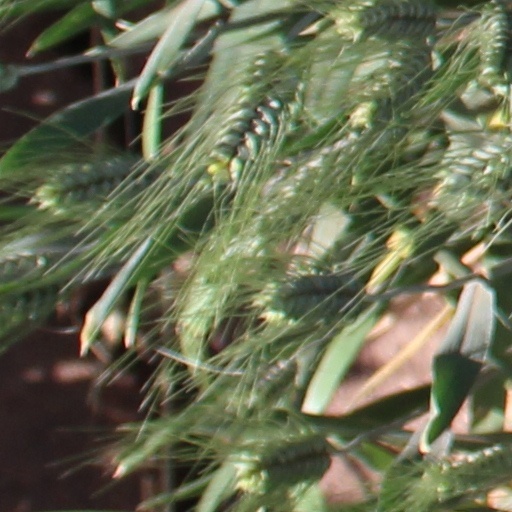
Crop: wheat